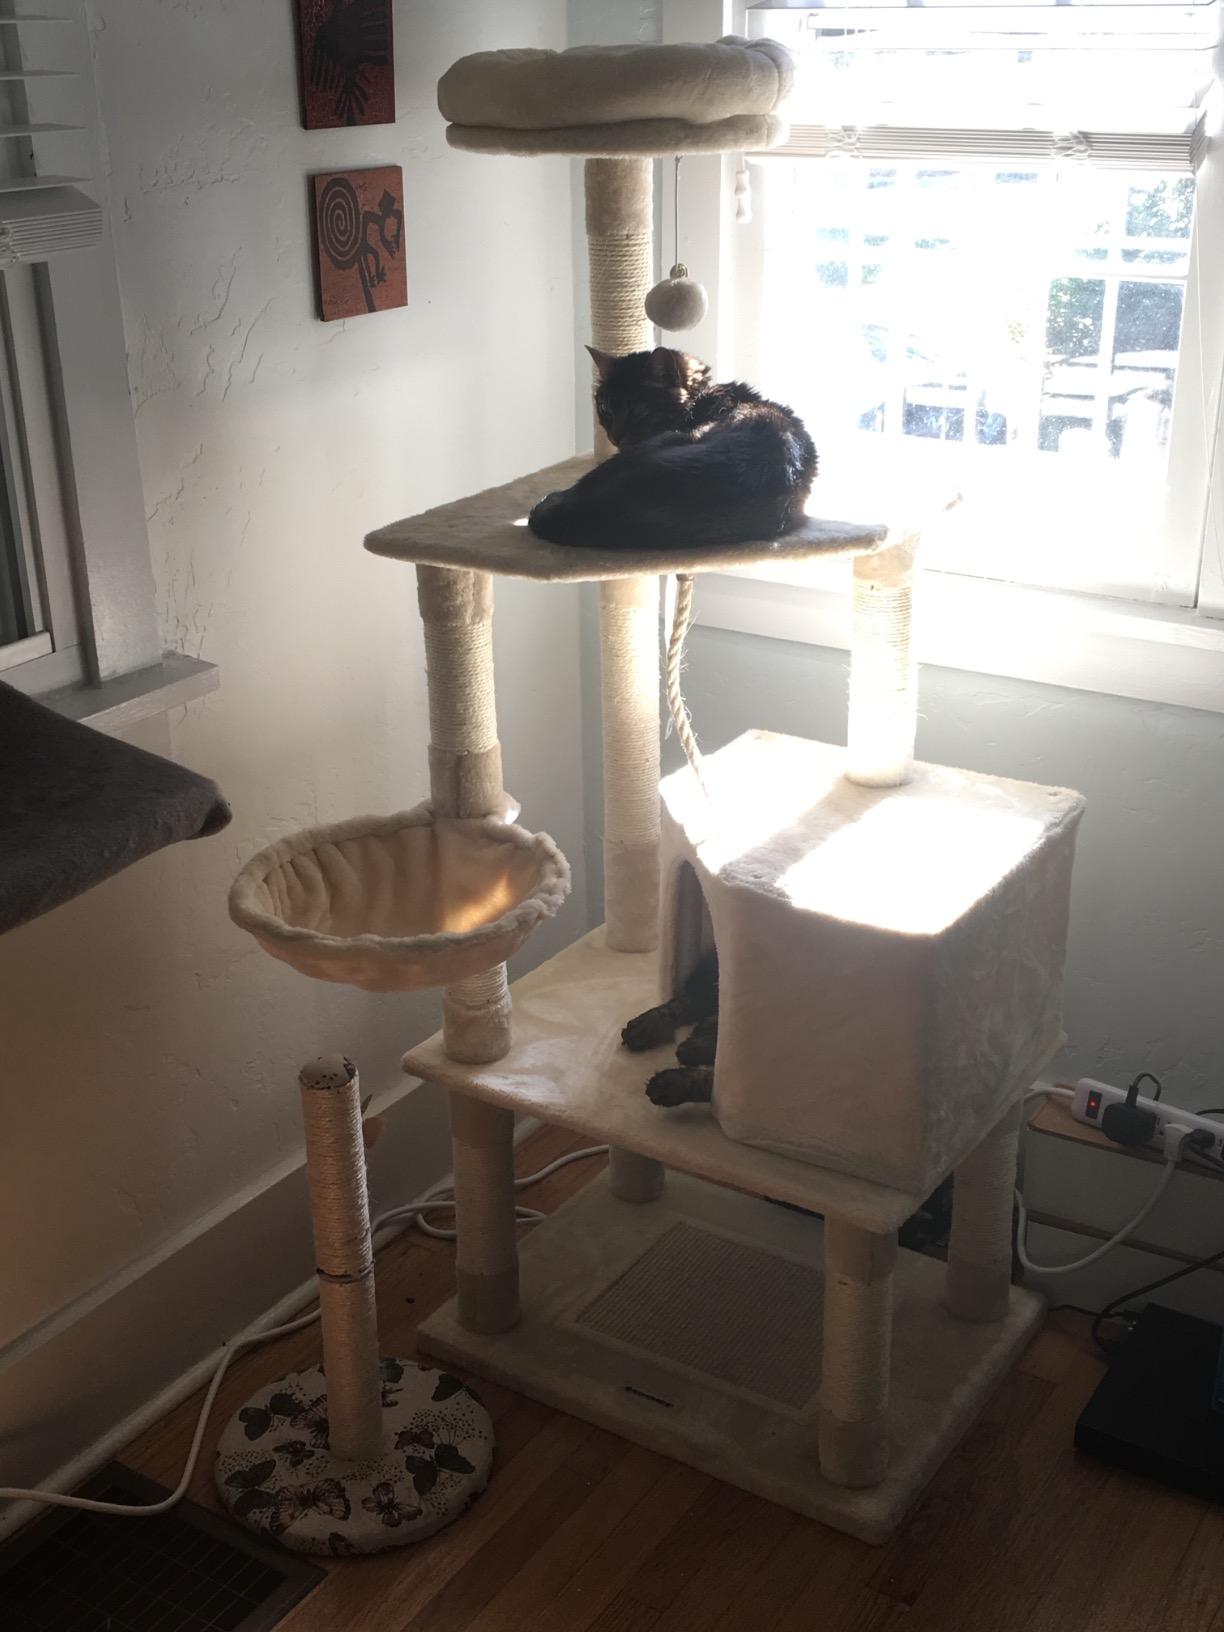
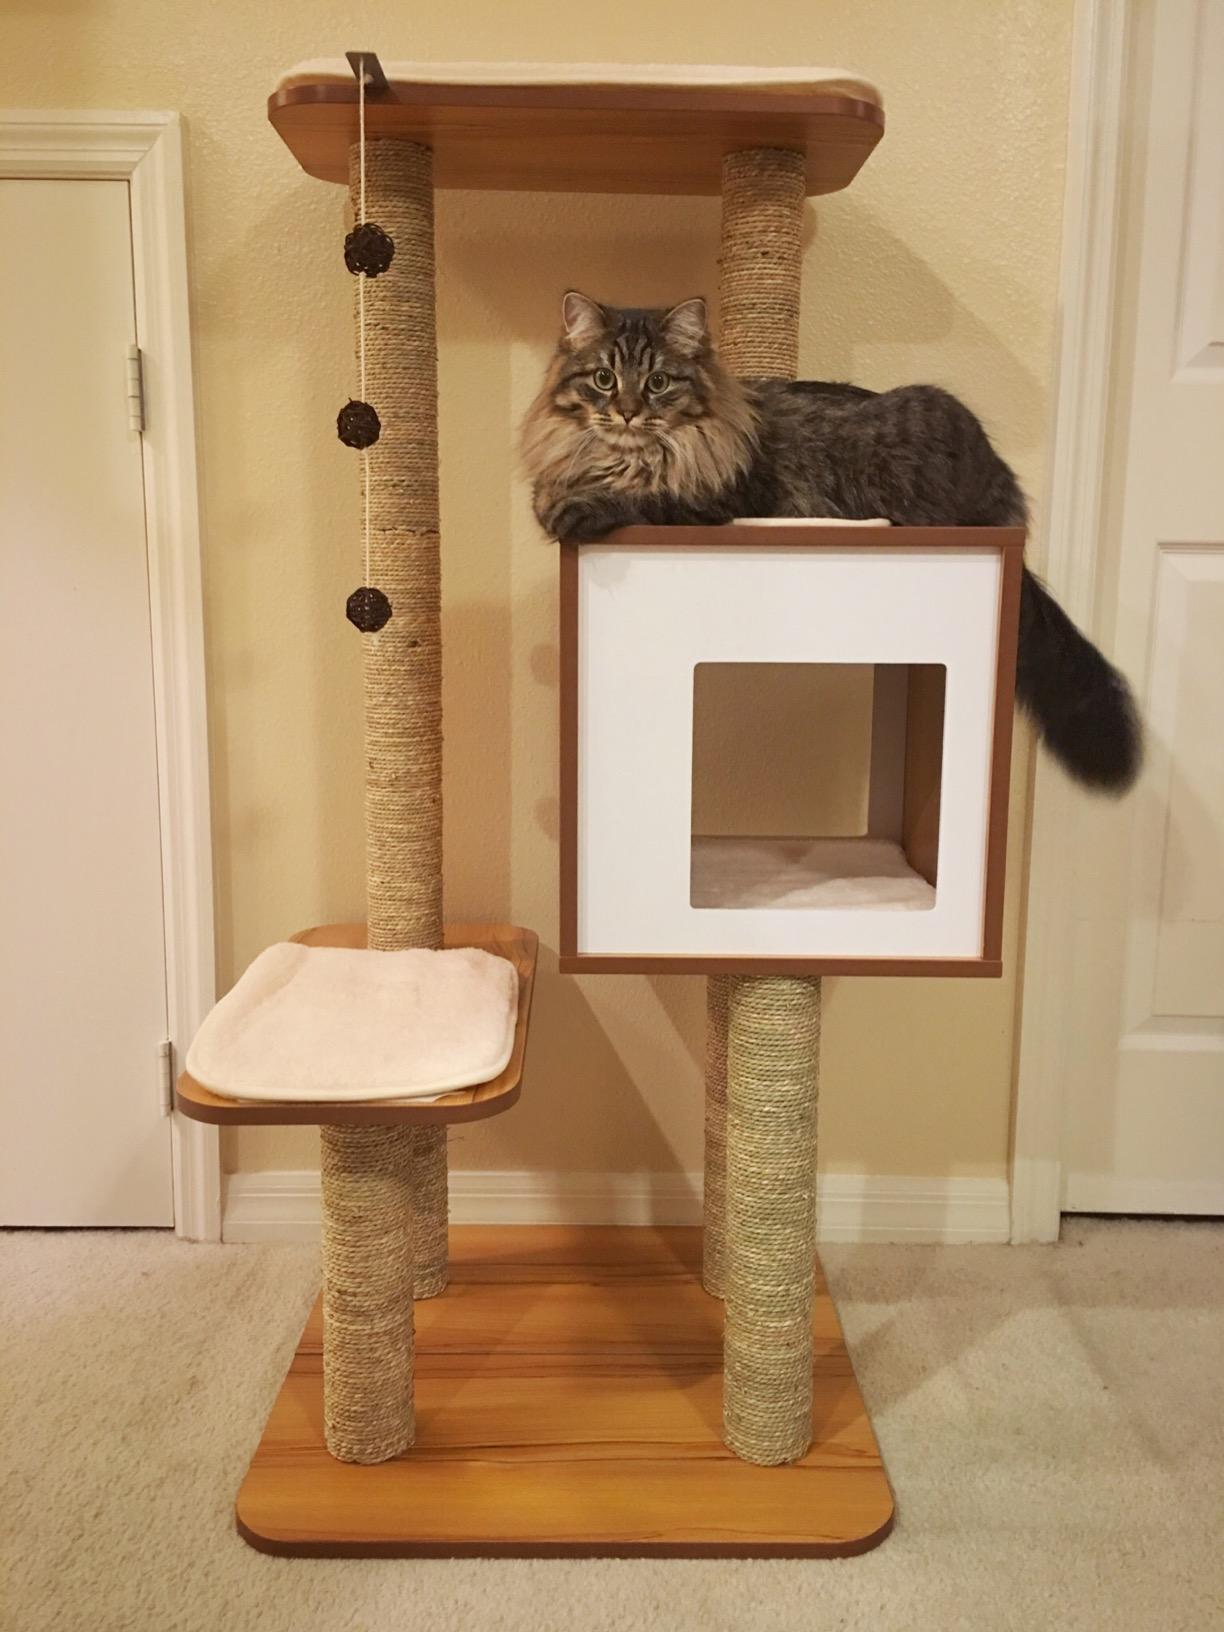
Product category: items_cat tree
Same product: no